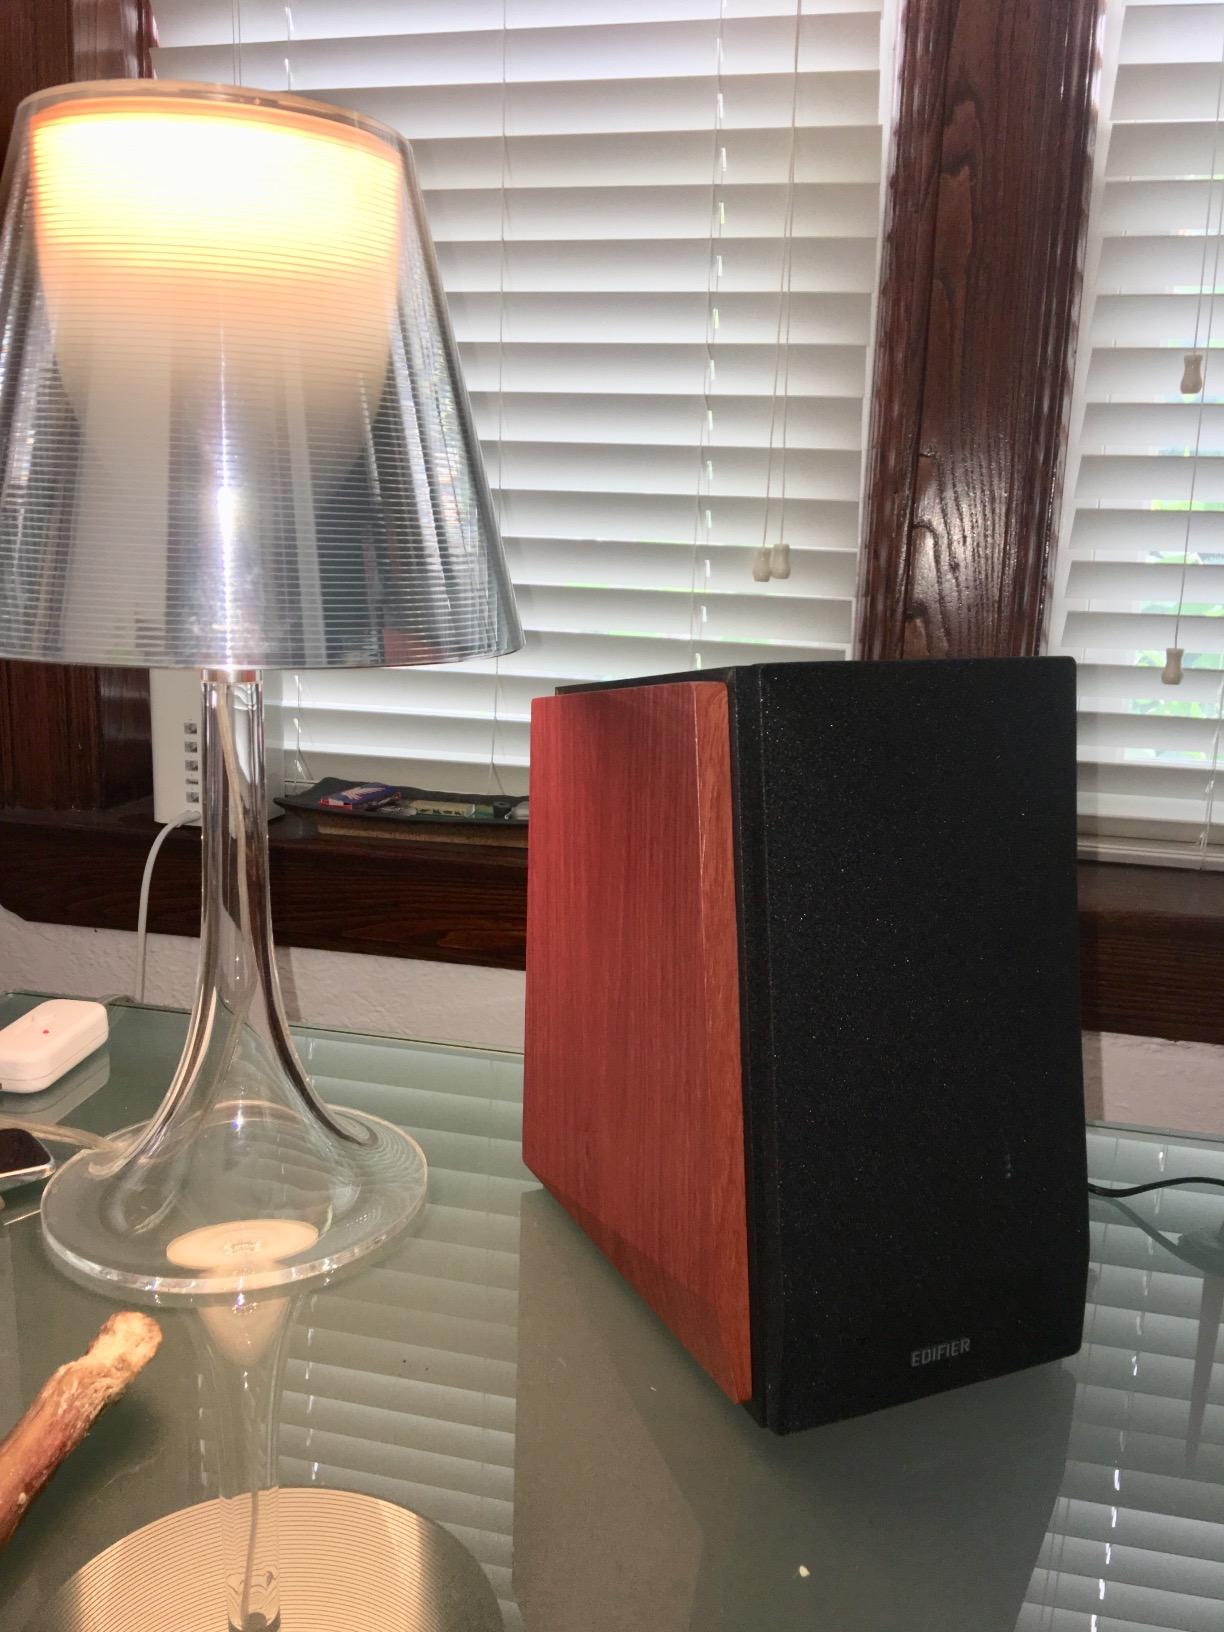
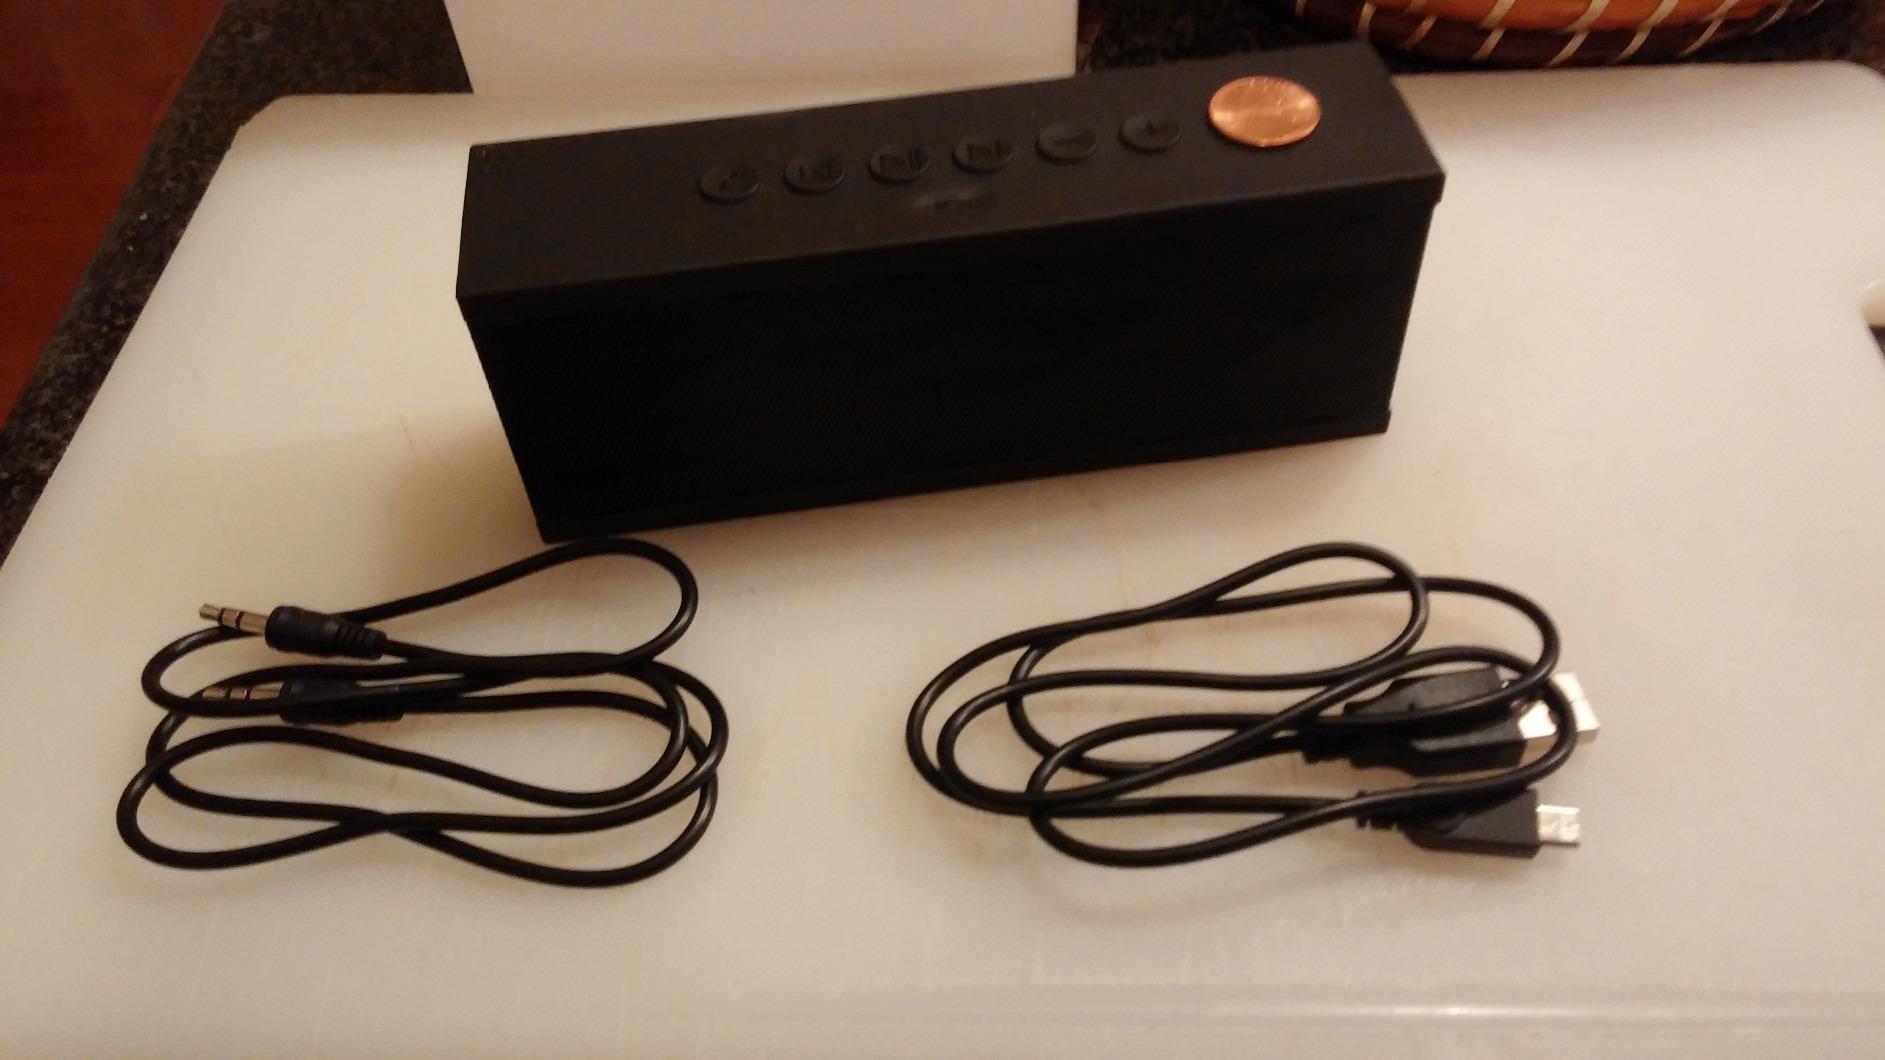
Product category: speaker
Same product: no